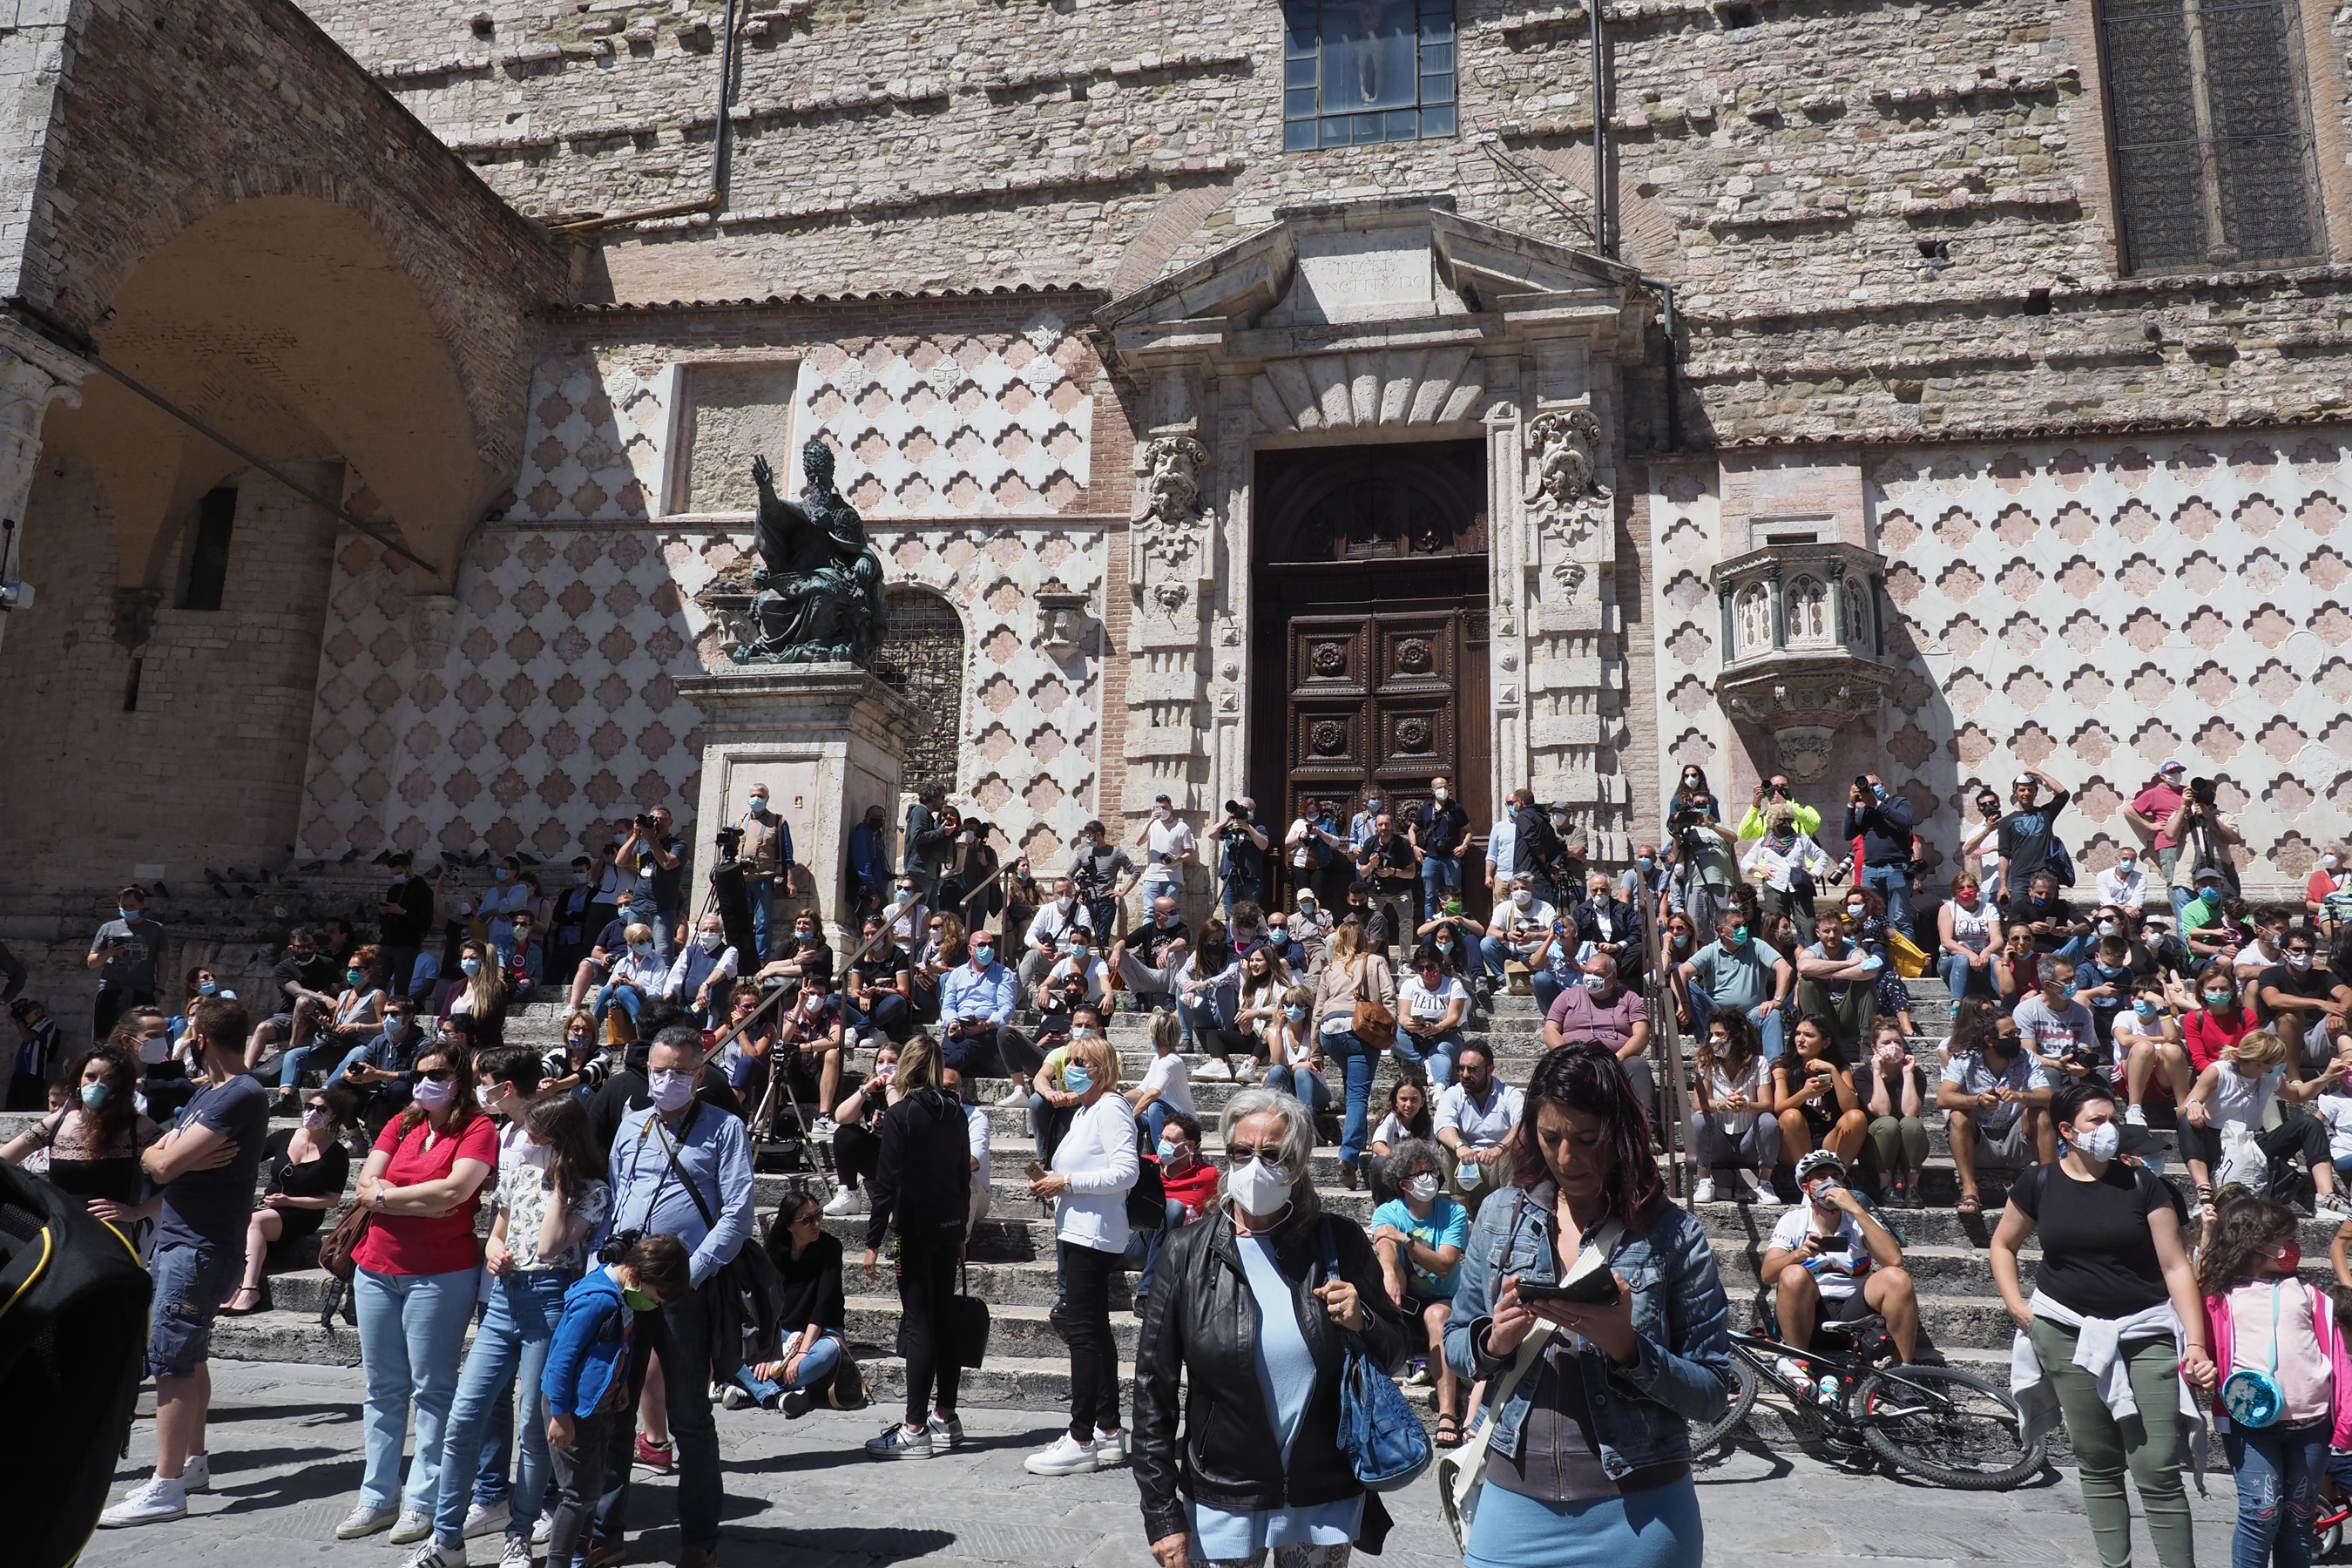
perugia, masks, covid, people, crowd, tourism, event, city, architecture, building, pedestrian, tourist attraction